Fred Bechly

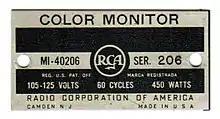
Identification plate for the original RCA MI-40206 color monitor designed by Fred Bechly in 1953.

In 1975, Bechly received a special achievement award for outstanding contribution to the RCA TR-600 (color video recorder) program.